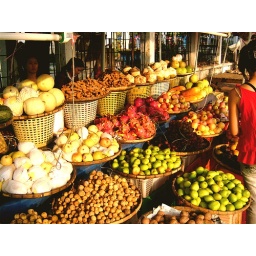
This fruit and vegetable market in central Luang Prabang was photographed in October 2009.